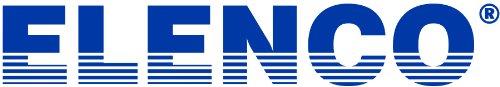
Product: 9485WK Breadboard-Prototype Design Aid
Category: Industrial & Scientific | Industrial Electrical | Semiconductor Products | Interfaces | Prototyping Boards & Accessories
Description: Breadboard with -Terminals: 830 test points, 126 separate 5 point terminals, plus 4 horizontal bus lines.
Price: $19.79
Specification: ProductDimensions:7.2x3.8x0.5inches|ItemWeight:1.6ounces|ShippingWeight:1.6ounces(Viewshippingratesandpolicies)|DomesticShipping:ItemcanbeshippedwithinU.S.|InternationalShipping:ThisitemcanbeshippedtoselectcountriesoutsideoftheU.S.LearnMore|ASIN:B0002H4W2I|Californiaresidents:ClickhereforProposition65warning|Itemmodelnumber:9485WK|Manufacturerrecommendedage:12-16years